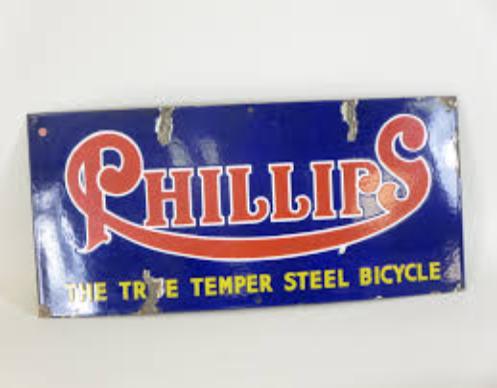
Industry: Transportation